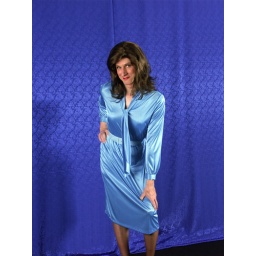
Me in my beautiful sexy blue dress